Sky position (RA, Dec in degrees): 168.314, 7.961
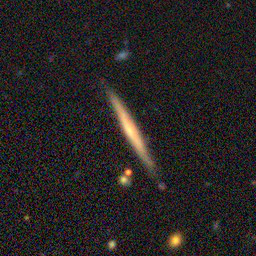
Galaxy morphology: Edge-on Galaxies without Bulge